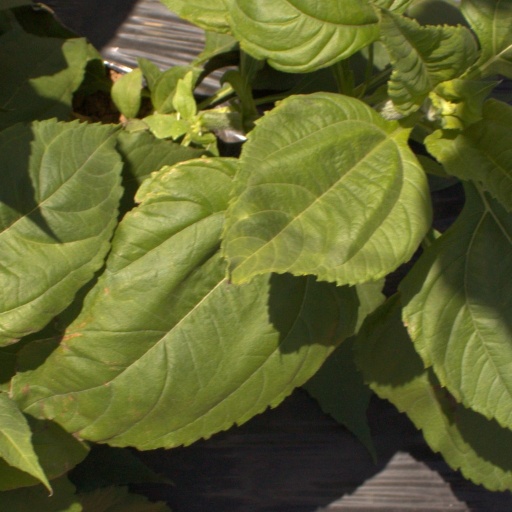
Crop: Jerusalem artichoke